State Farm Center

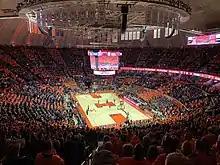
Interior in 2020

State Farm Center hosts home games of Illinois Fighting Illini men's basketball and Illinois Fighting Illini women's basketball and is also home to the student cheering section, the "Orange Krush," which occupies the floor around the court as well as some seats.